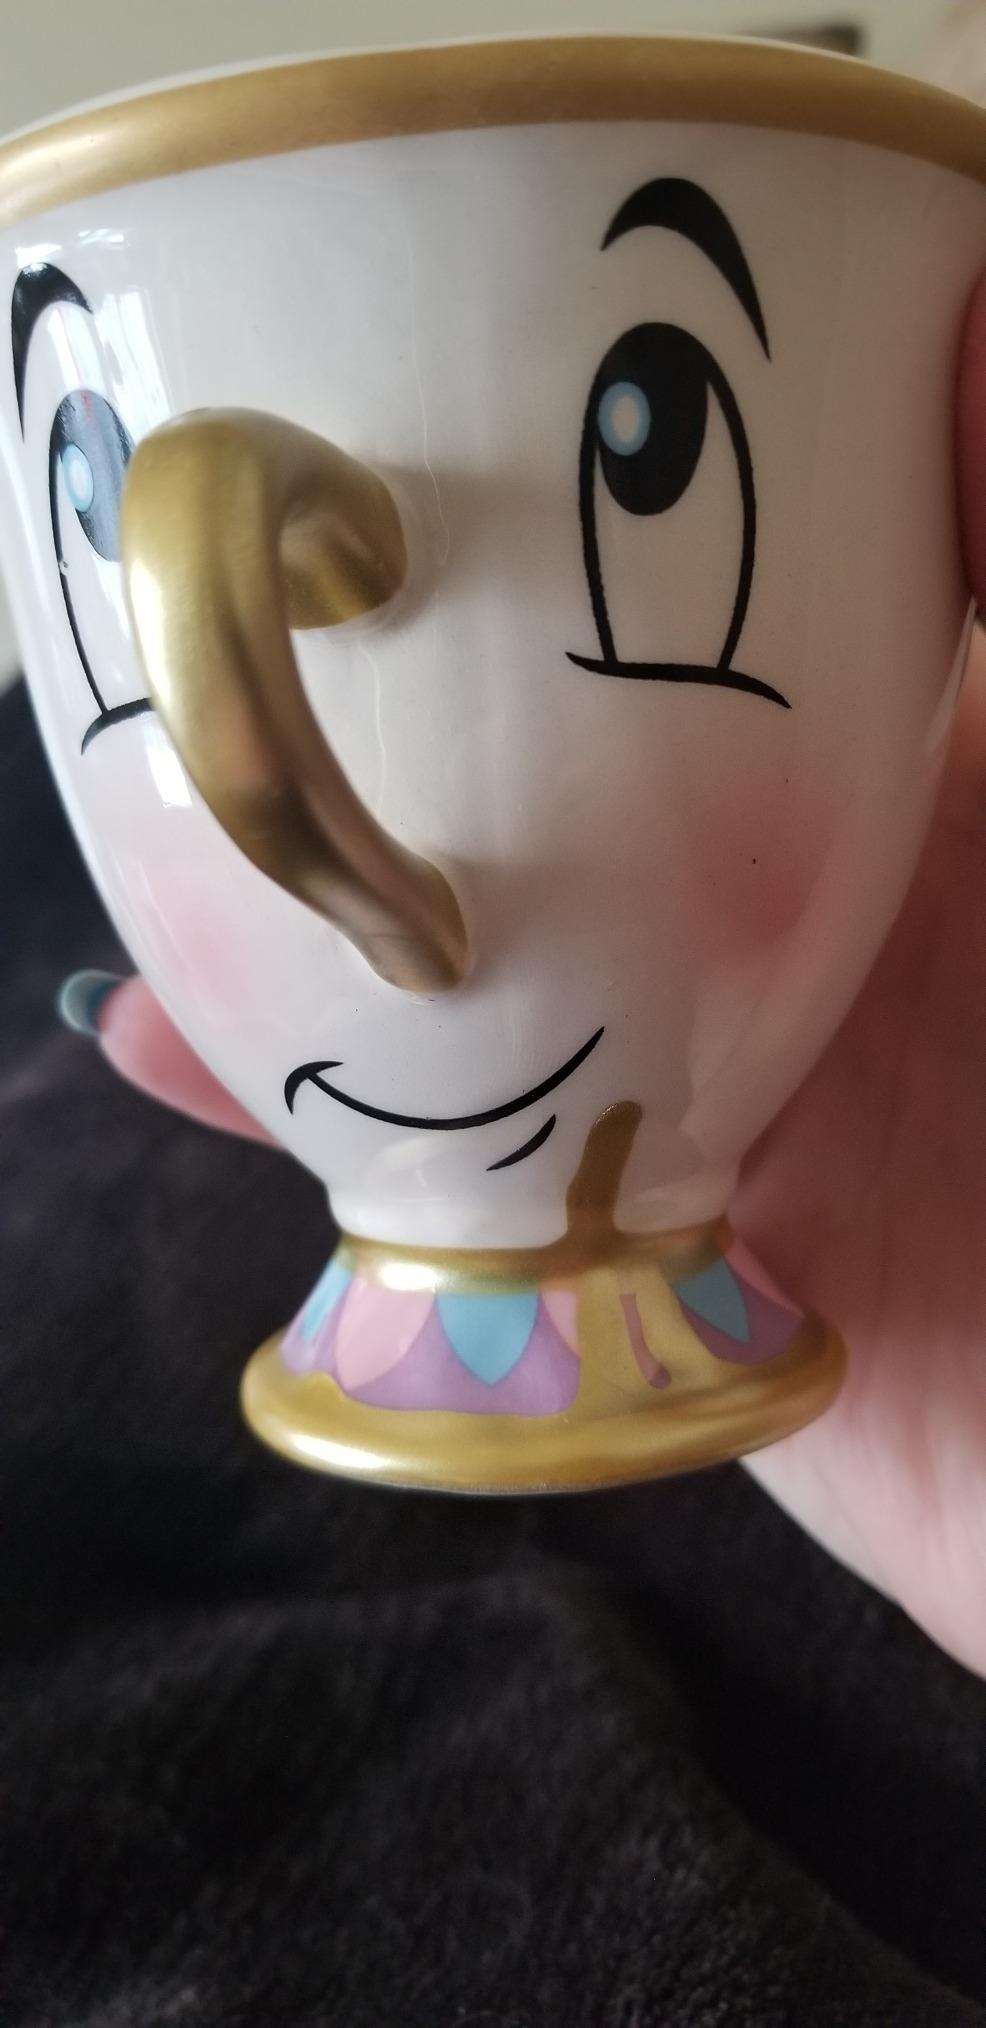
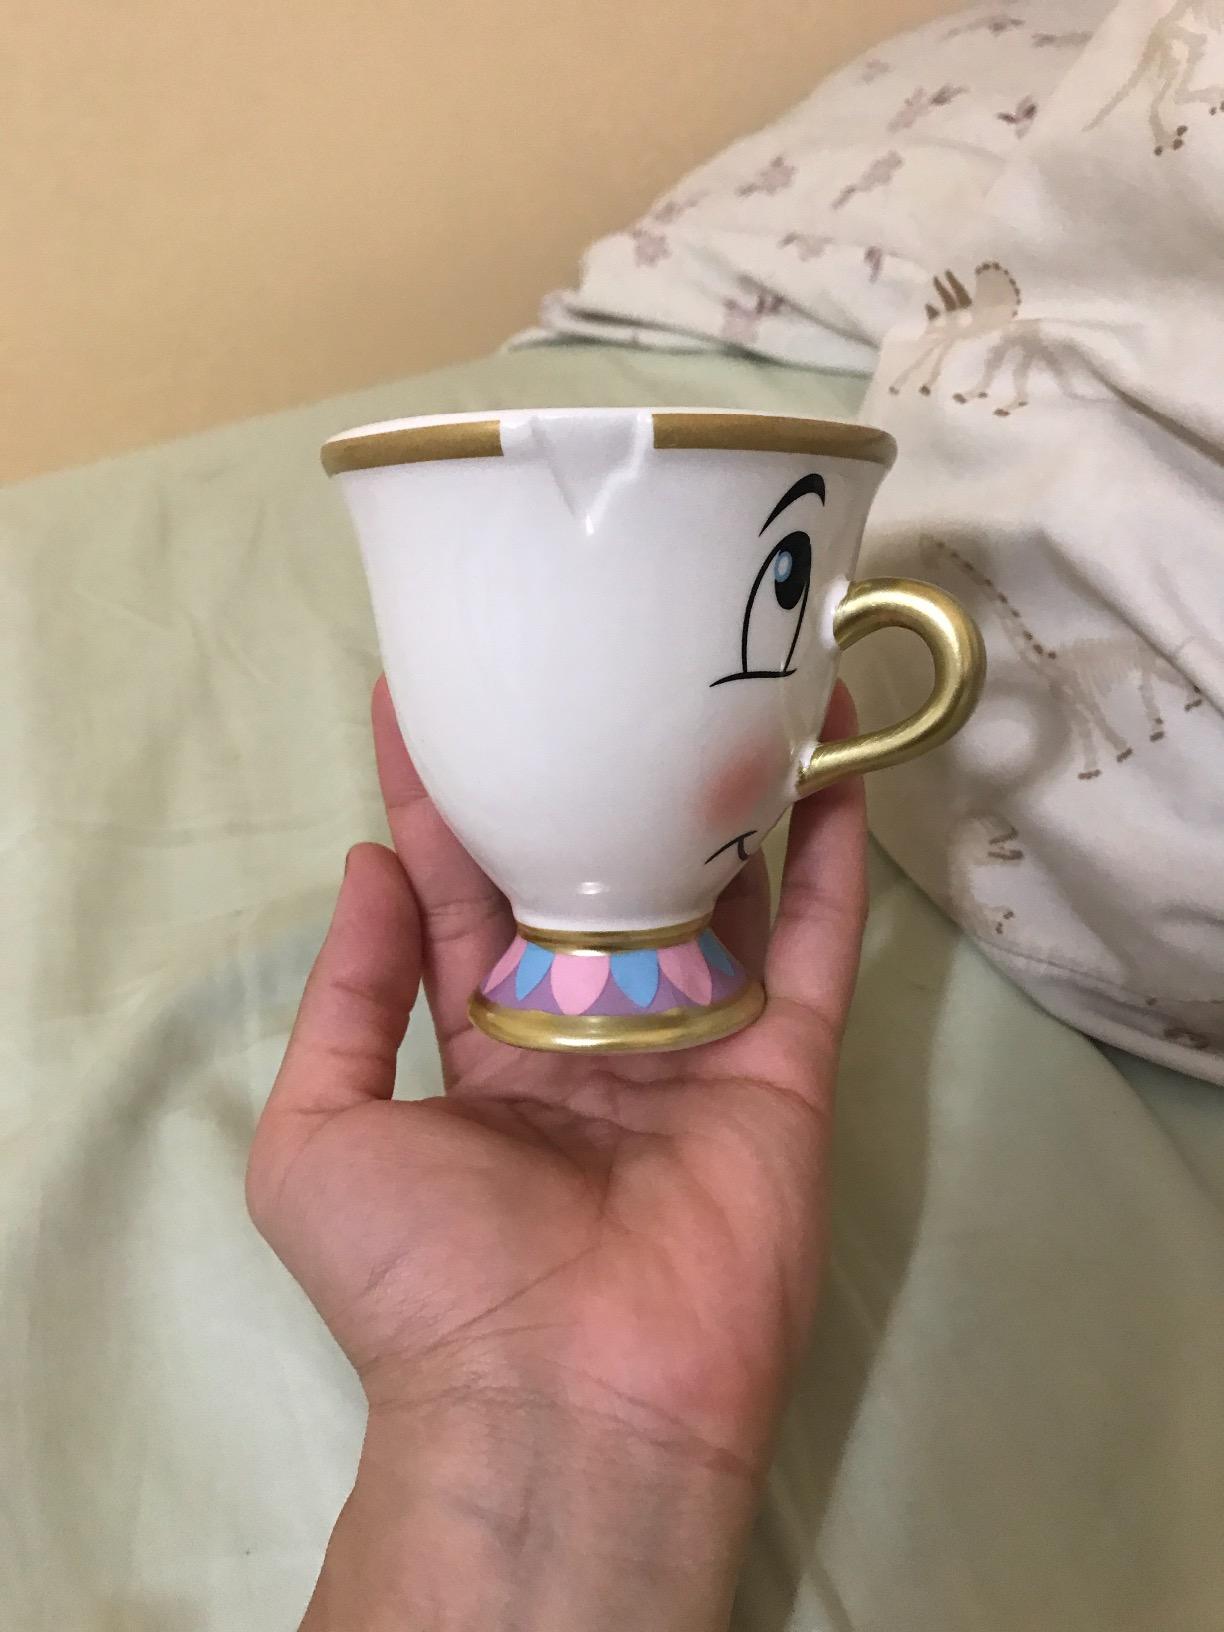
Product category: items_mug
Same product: yes